Hillsborough, Auckland

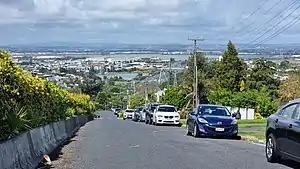

Hillsborough is a suburb of Auckland, New Zealand. It is under the local governance of the Auckland Council. Hillsborough is a leafy suburb of 20th-century houses. The area is serviced by two shopping areas; Onehunga and Three Kings. The area is served by secondary schools Mount Roskill Grammar School and Marcellin College.